Dragan Petričević

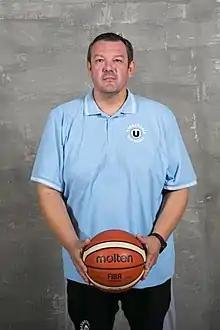

Dragan Petričević (born 31 January 1969) is a Bosnian-Romanian professional basketball coach. He currently serves as a head coach for SCM Timișoara of the Liga Națională.